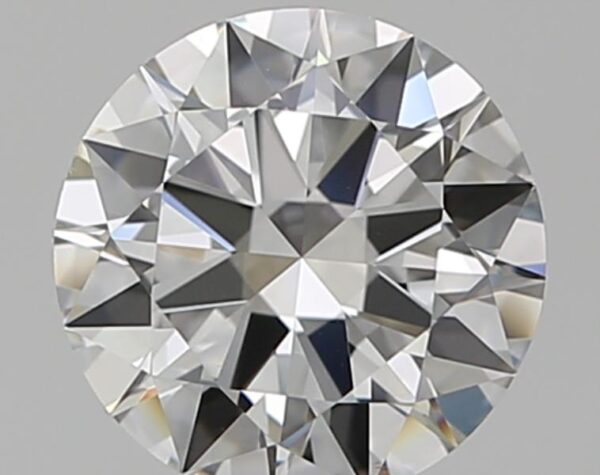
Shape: round
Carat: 1.01
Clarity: VS1
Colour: G
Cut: EX
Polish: EX
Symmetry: EX
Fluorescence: F
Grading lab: GIA
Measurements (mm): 6.59 x 6.63 x 3.85